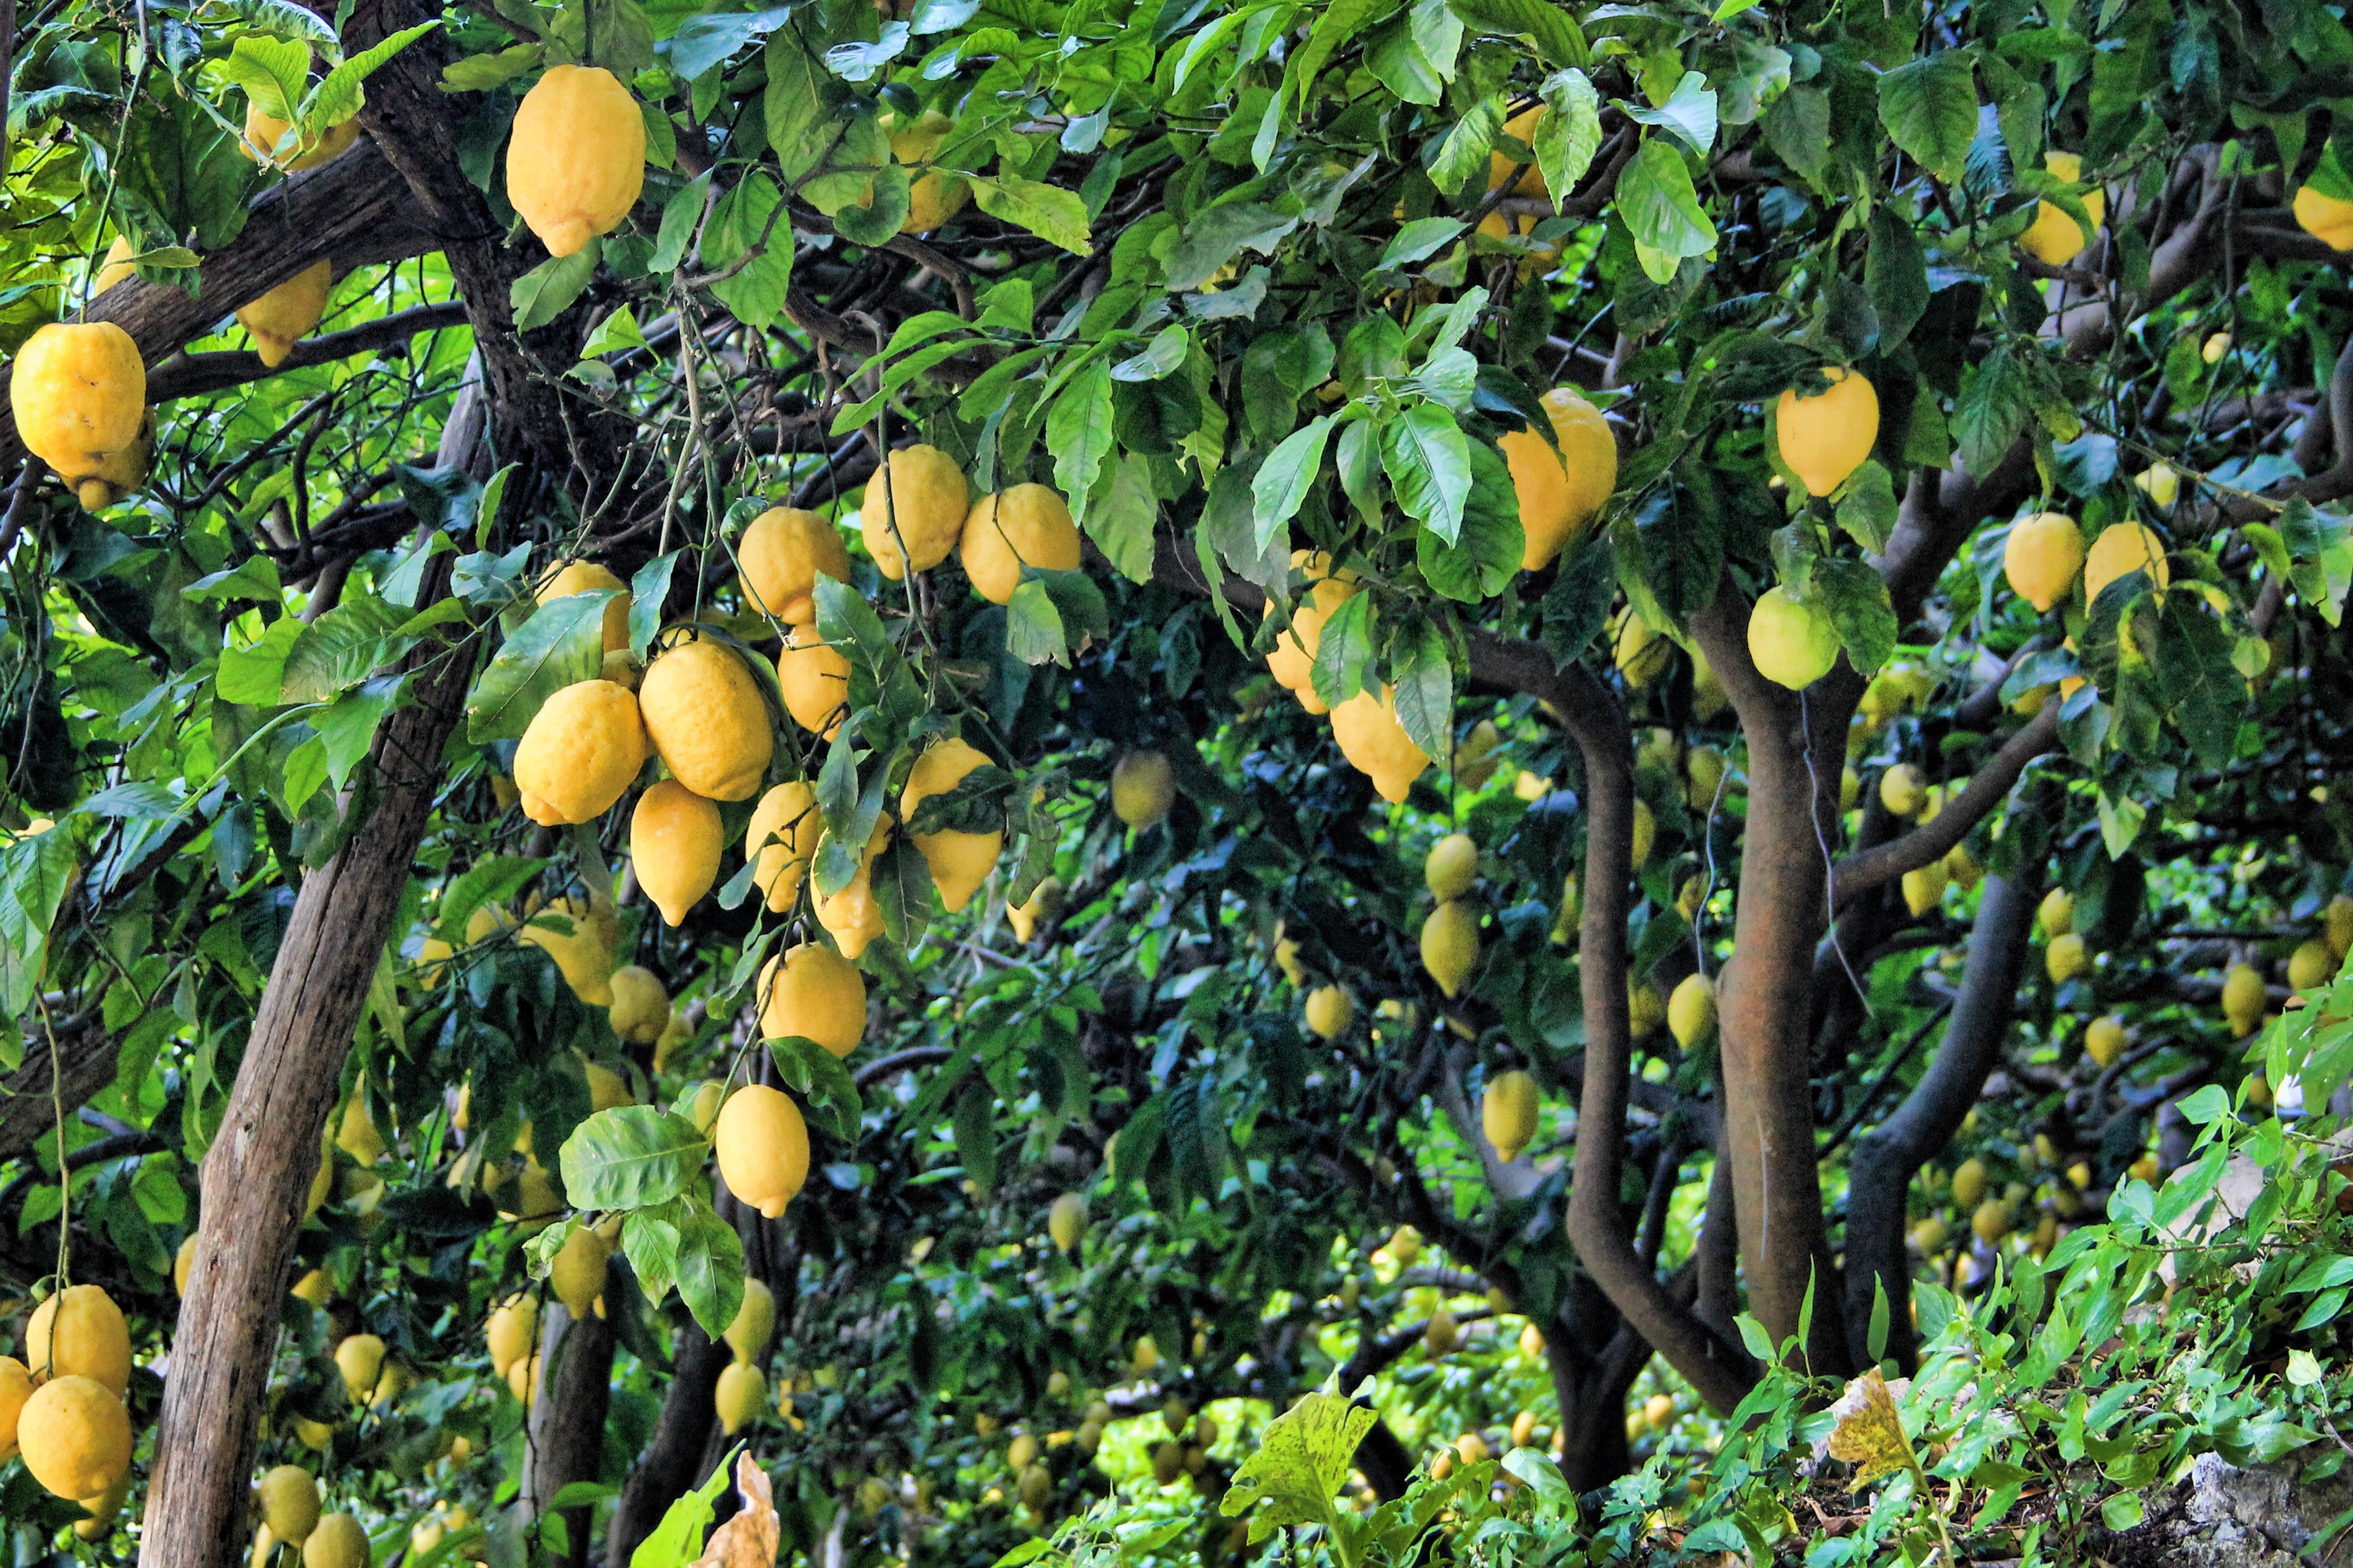
tree, branch, plant, fruit, flower, food, green, mediterranean, produce, italy, lemon, lemon tree, vitamins, citrus, jackfruit, citrus fruits, flowering plant, bitter orange, mediterranean garden, land plant